Answer in natural language. Which point is closer to the camera taking this photo, point B  or point C? Choose between the following options: C or B
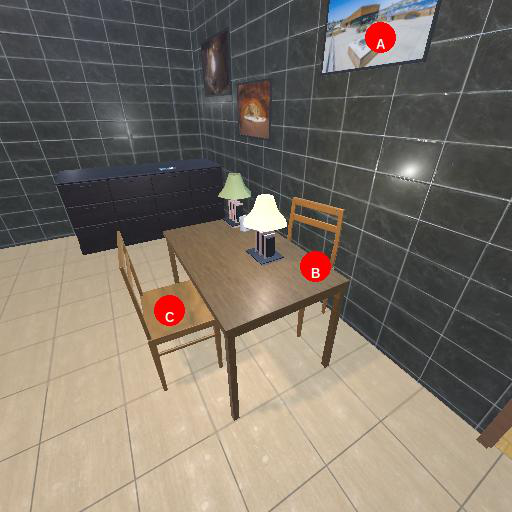
<answer>C</answer>